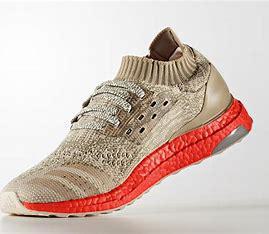
Brand: Adidas
Model: Ultraboost Uncaged